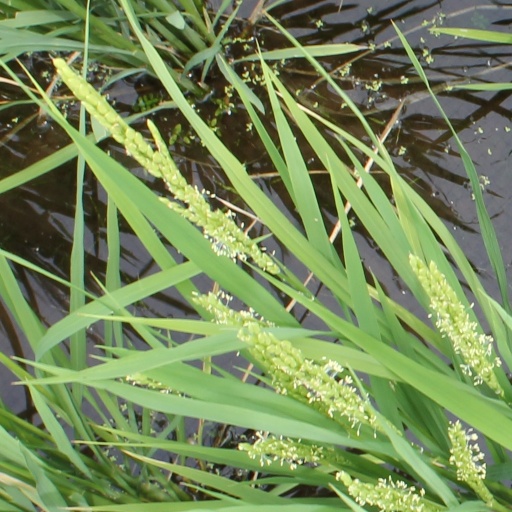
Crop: rice